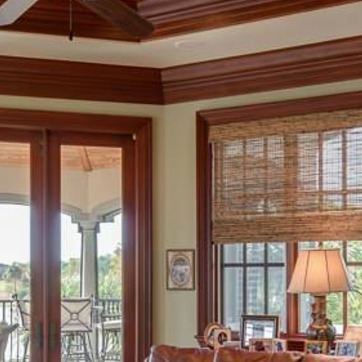
Material: painted